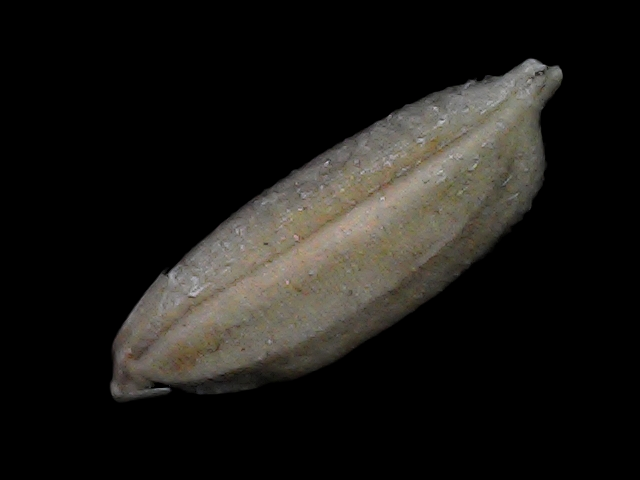
Rice variety: Bd79